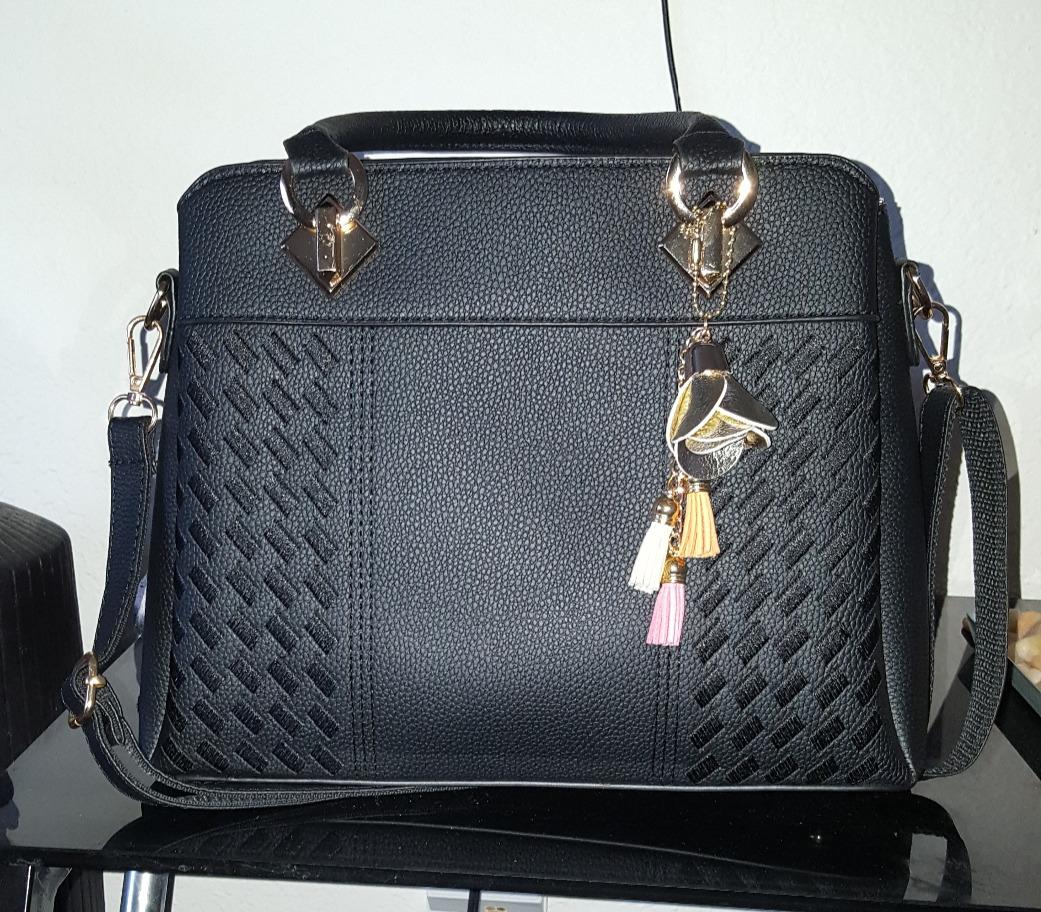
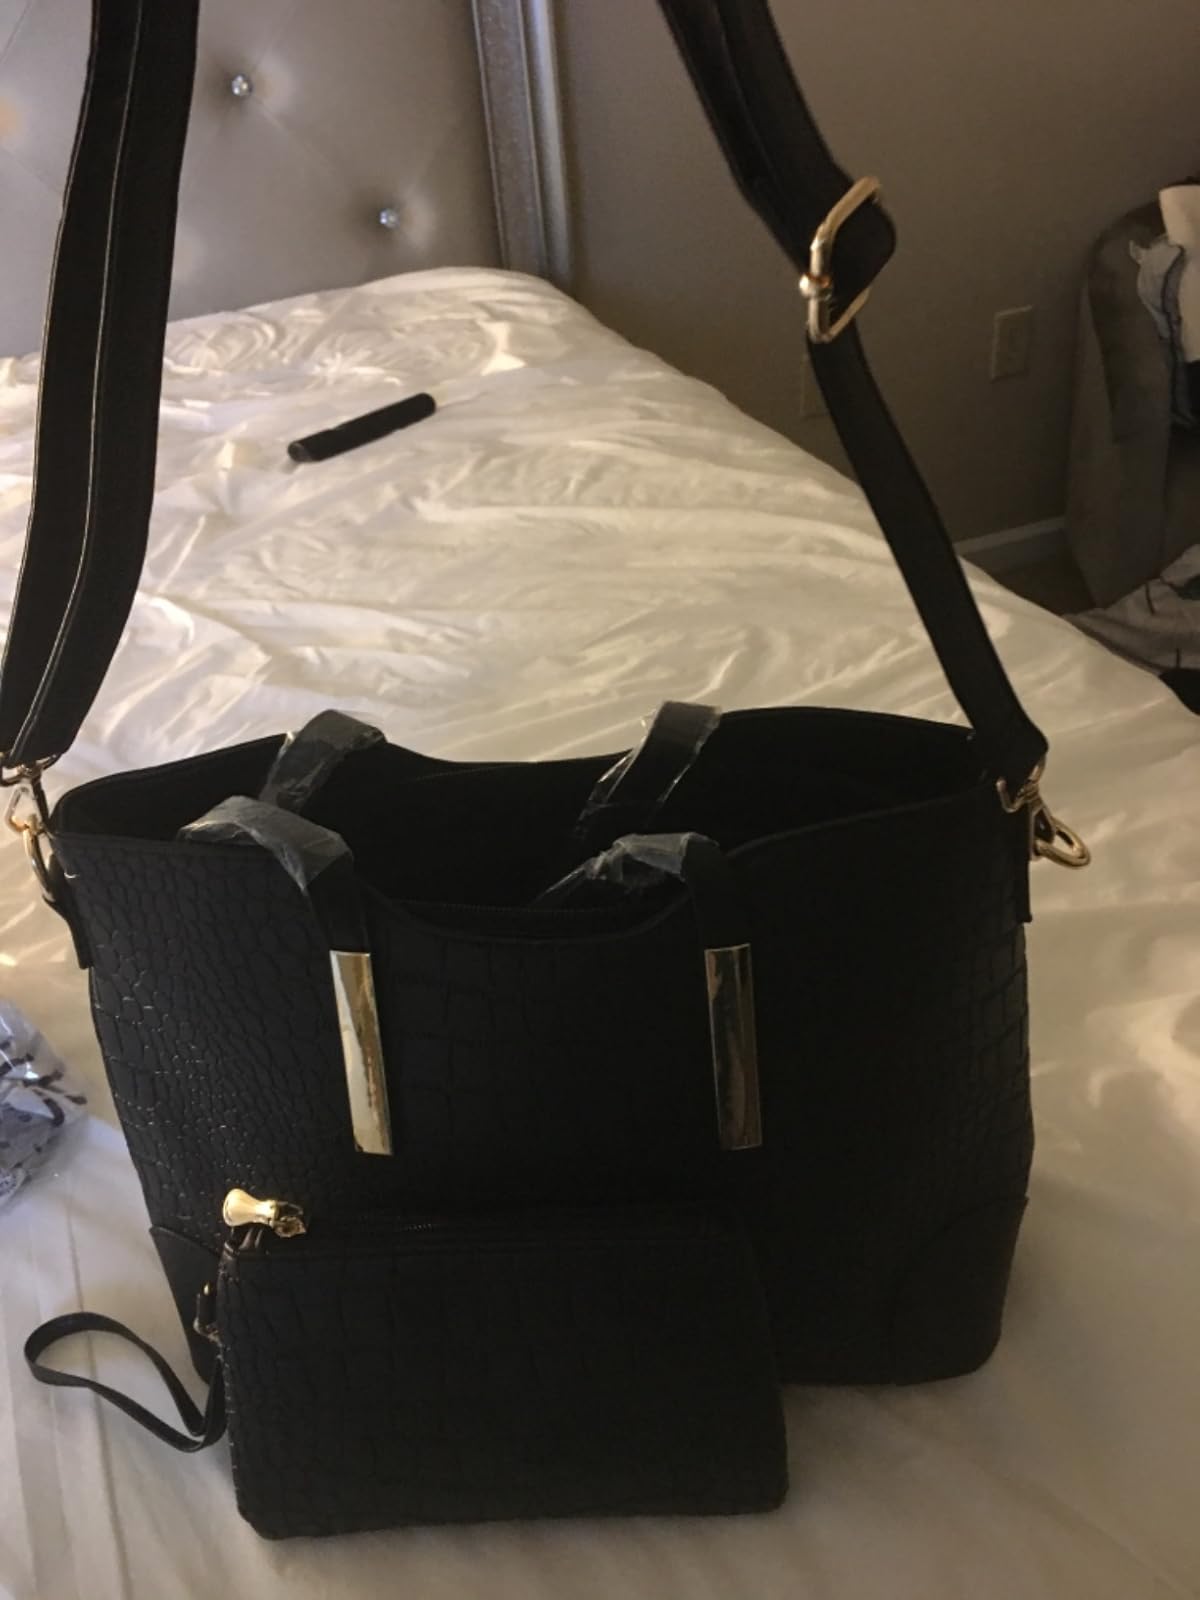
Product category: accessories_handbag
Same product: no